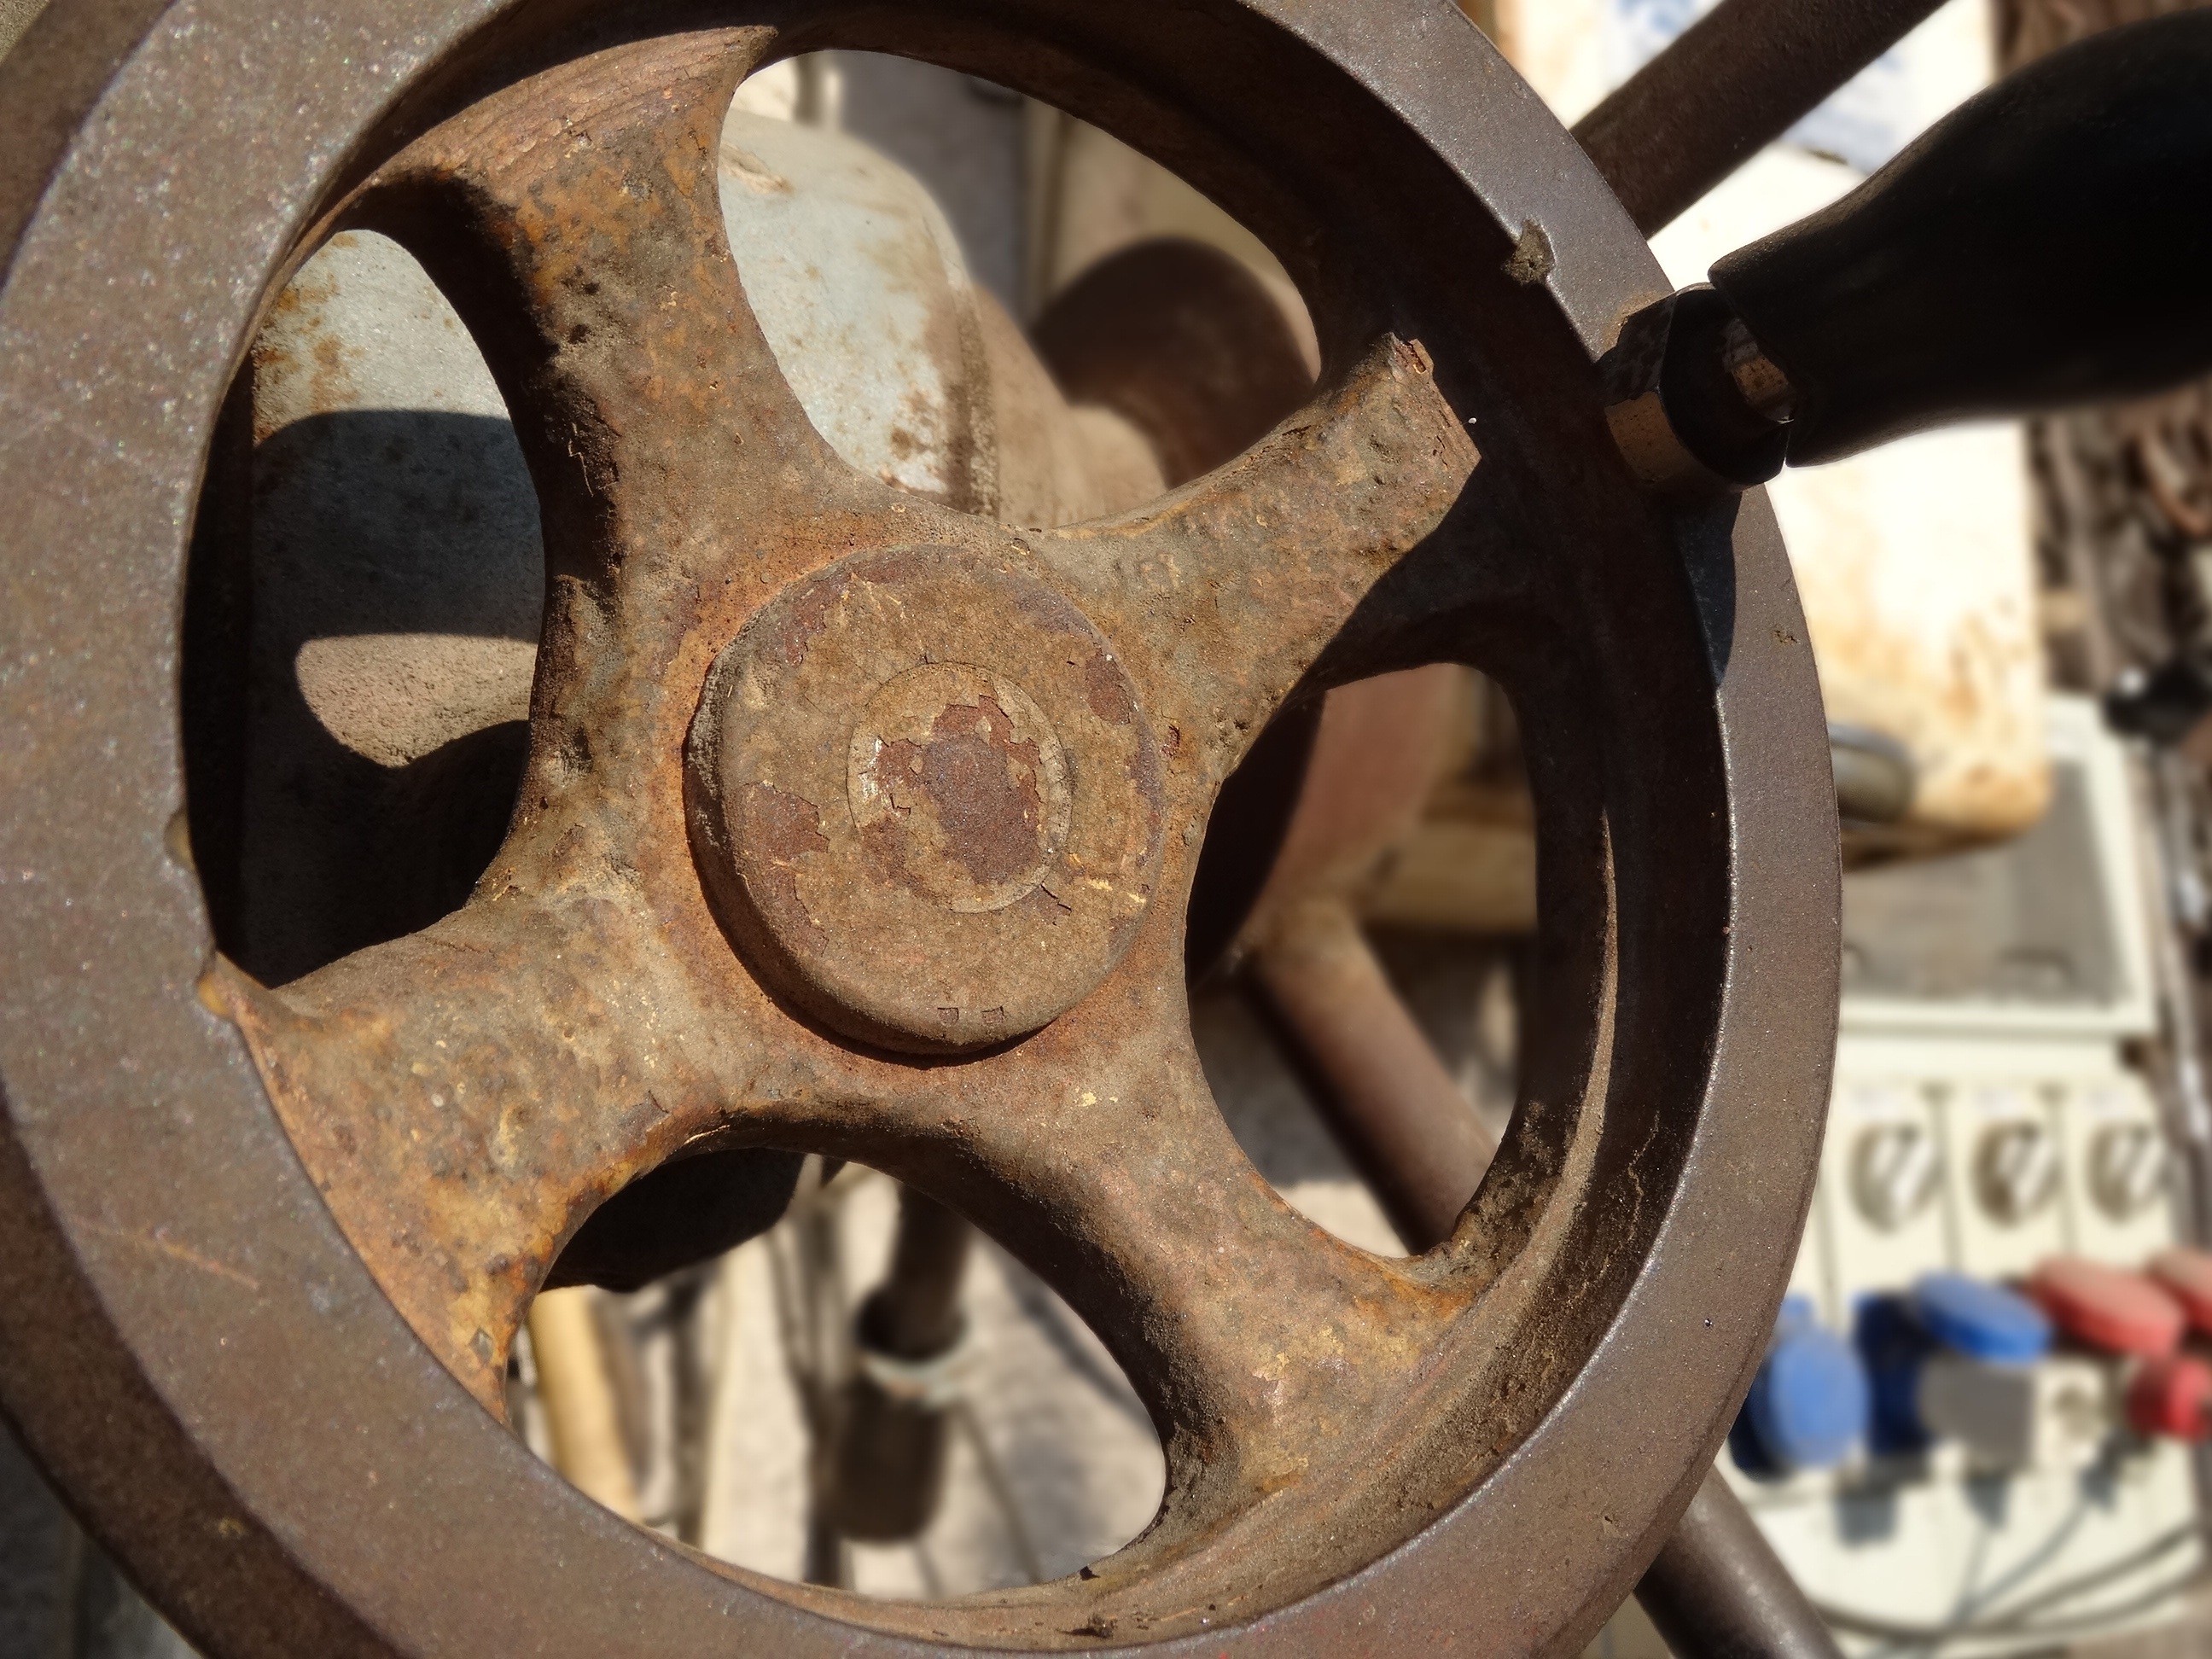
wheel, old, vehicle, spoke, steering wheel, tire, rusty, rim, turn, auto part, automotive exterior, automotive tire, steering part